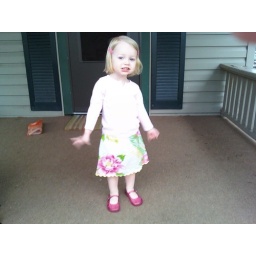
advantages of being able to swing by home & pick up my girls for church!